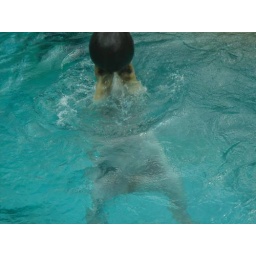
that ball looked really heavy and that bear was throwing it around like a balloon